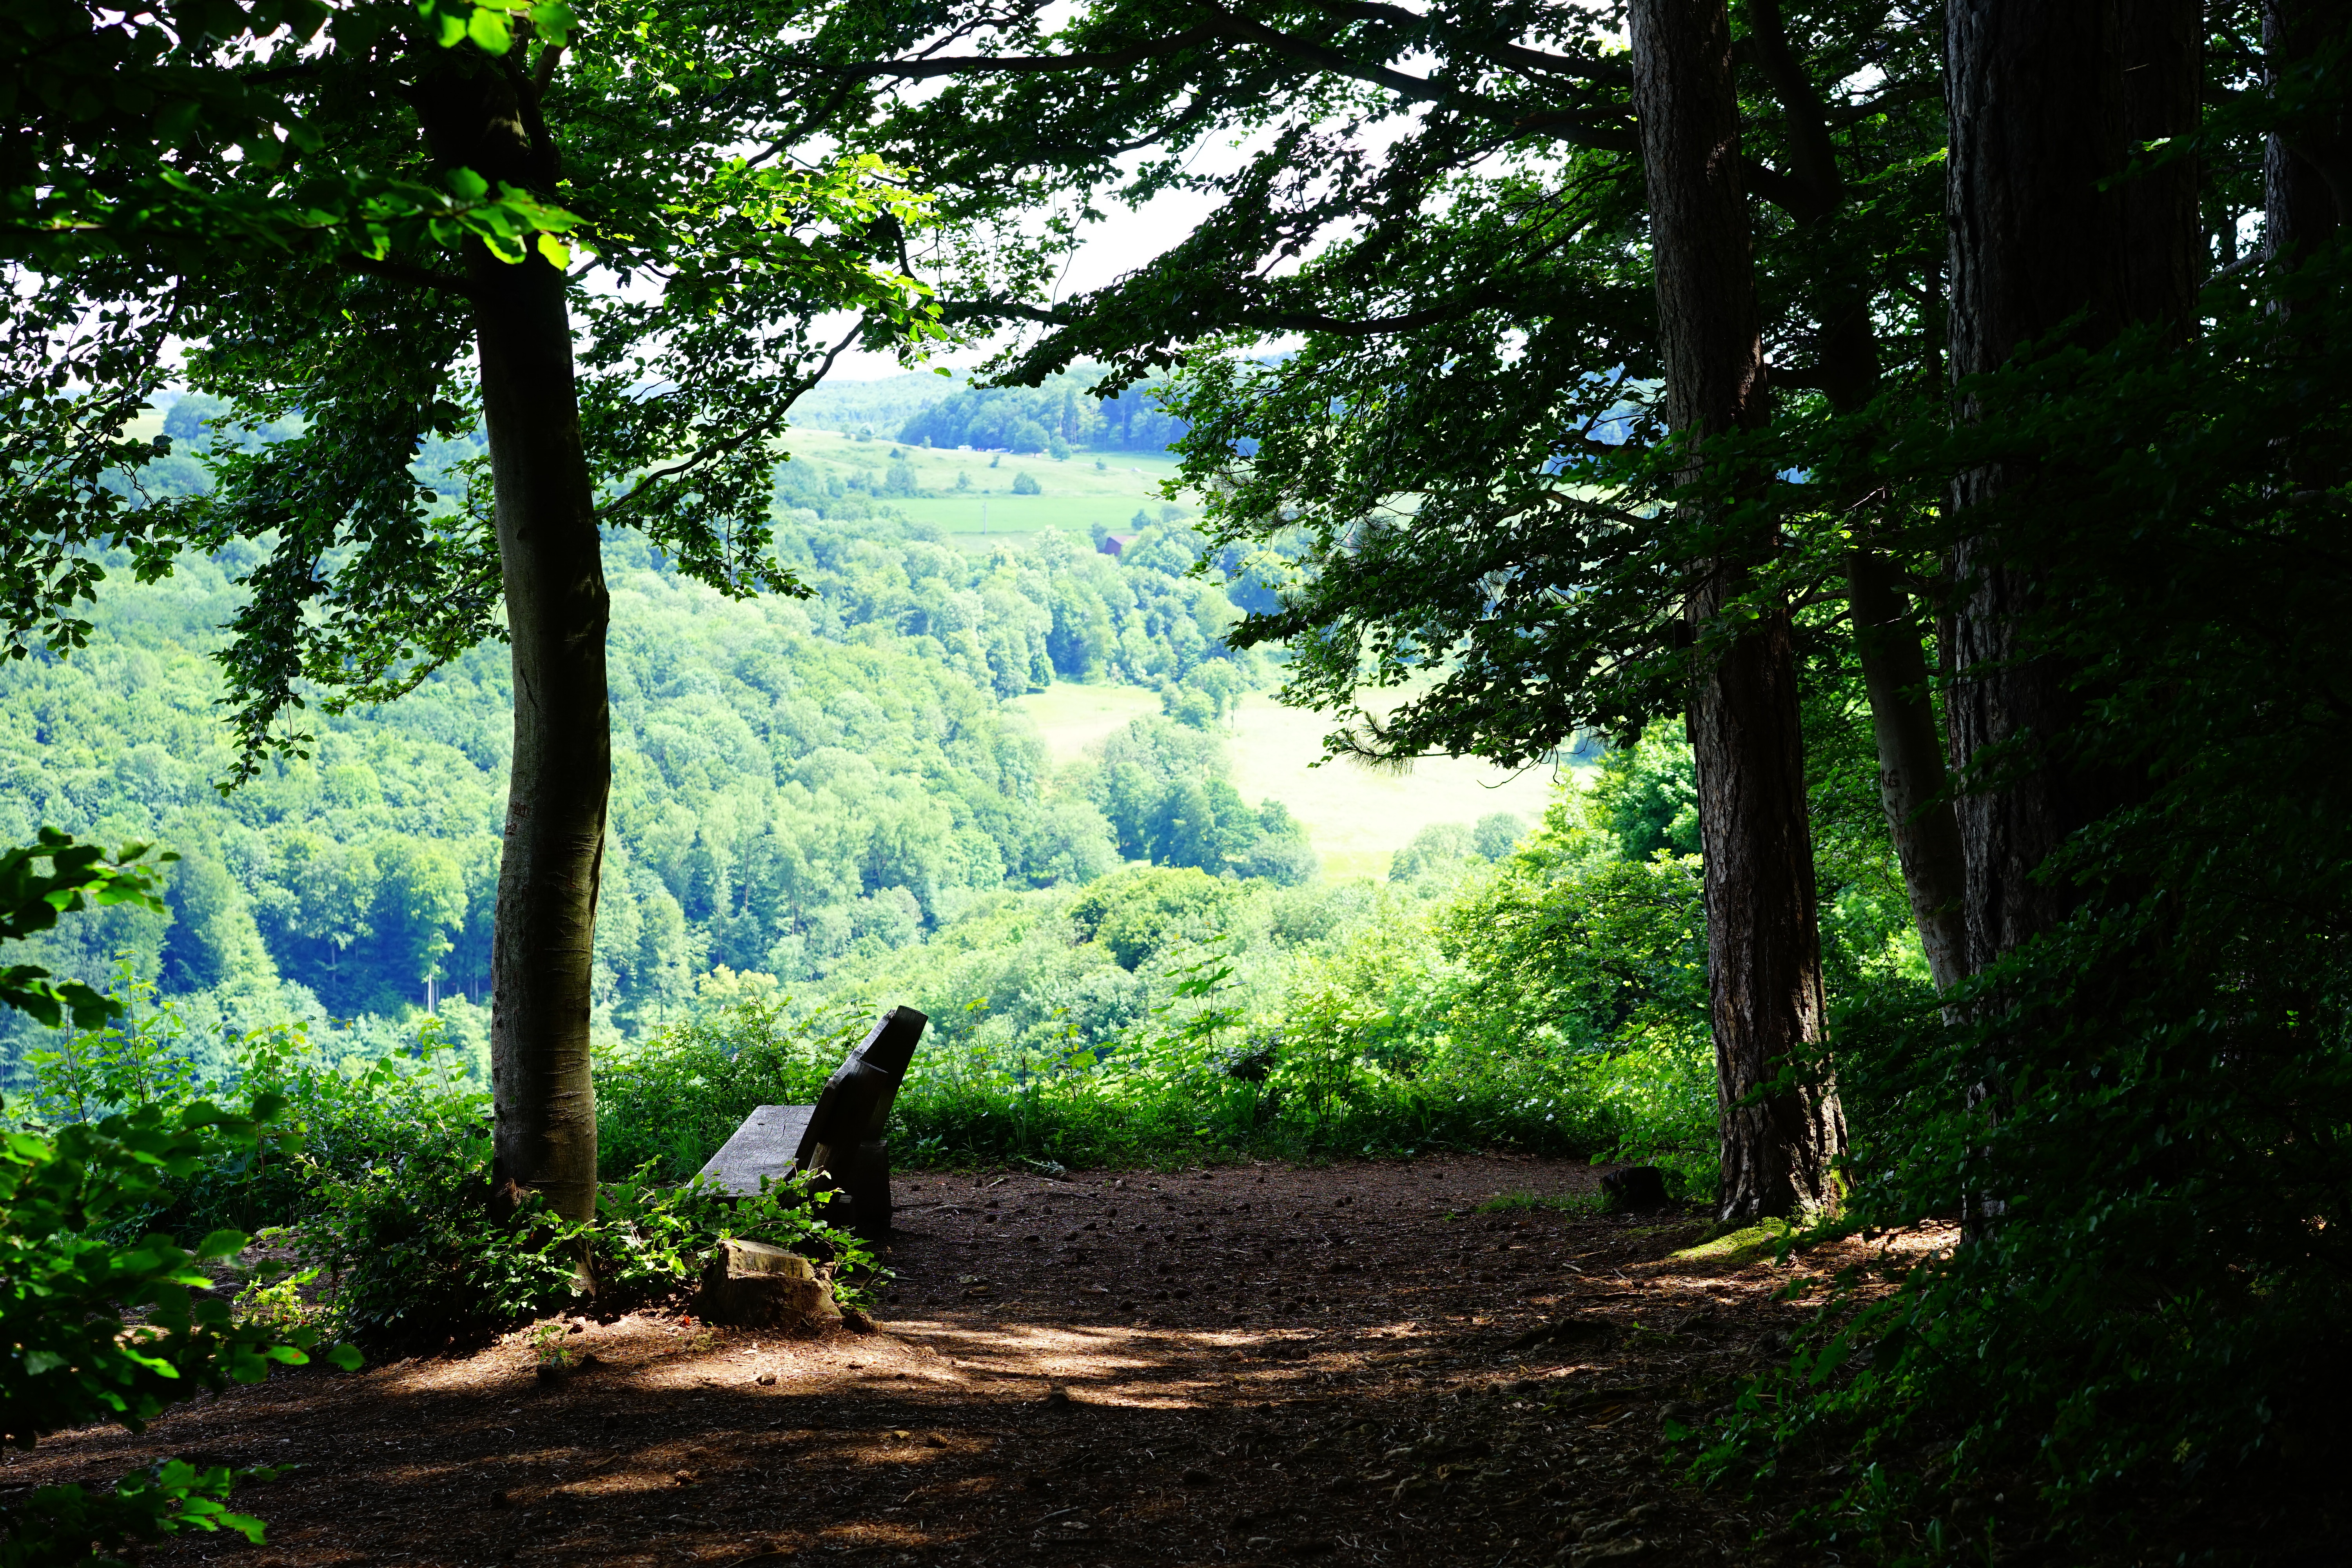
tree, nature, forest, wilderness, trail, bench, sunlight, leaf, flower, green, jungle, hike, autumn, park, rainforest, woodland, habitat, viewpoint, idyll, ecosystem, rural area, swabian alb, m rike rock, rand ecker maar, migratory possibility, old growth forest, natural environment, woody plant